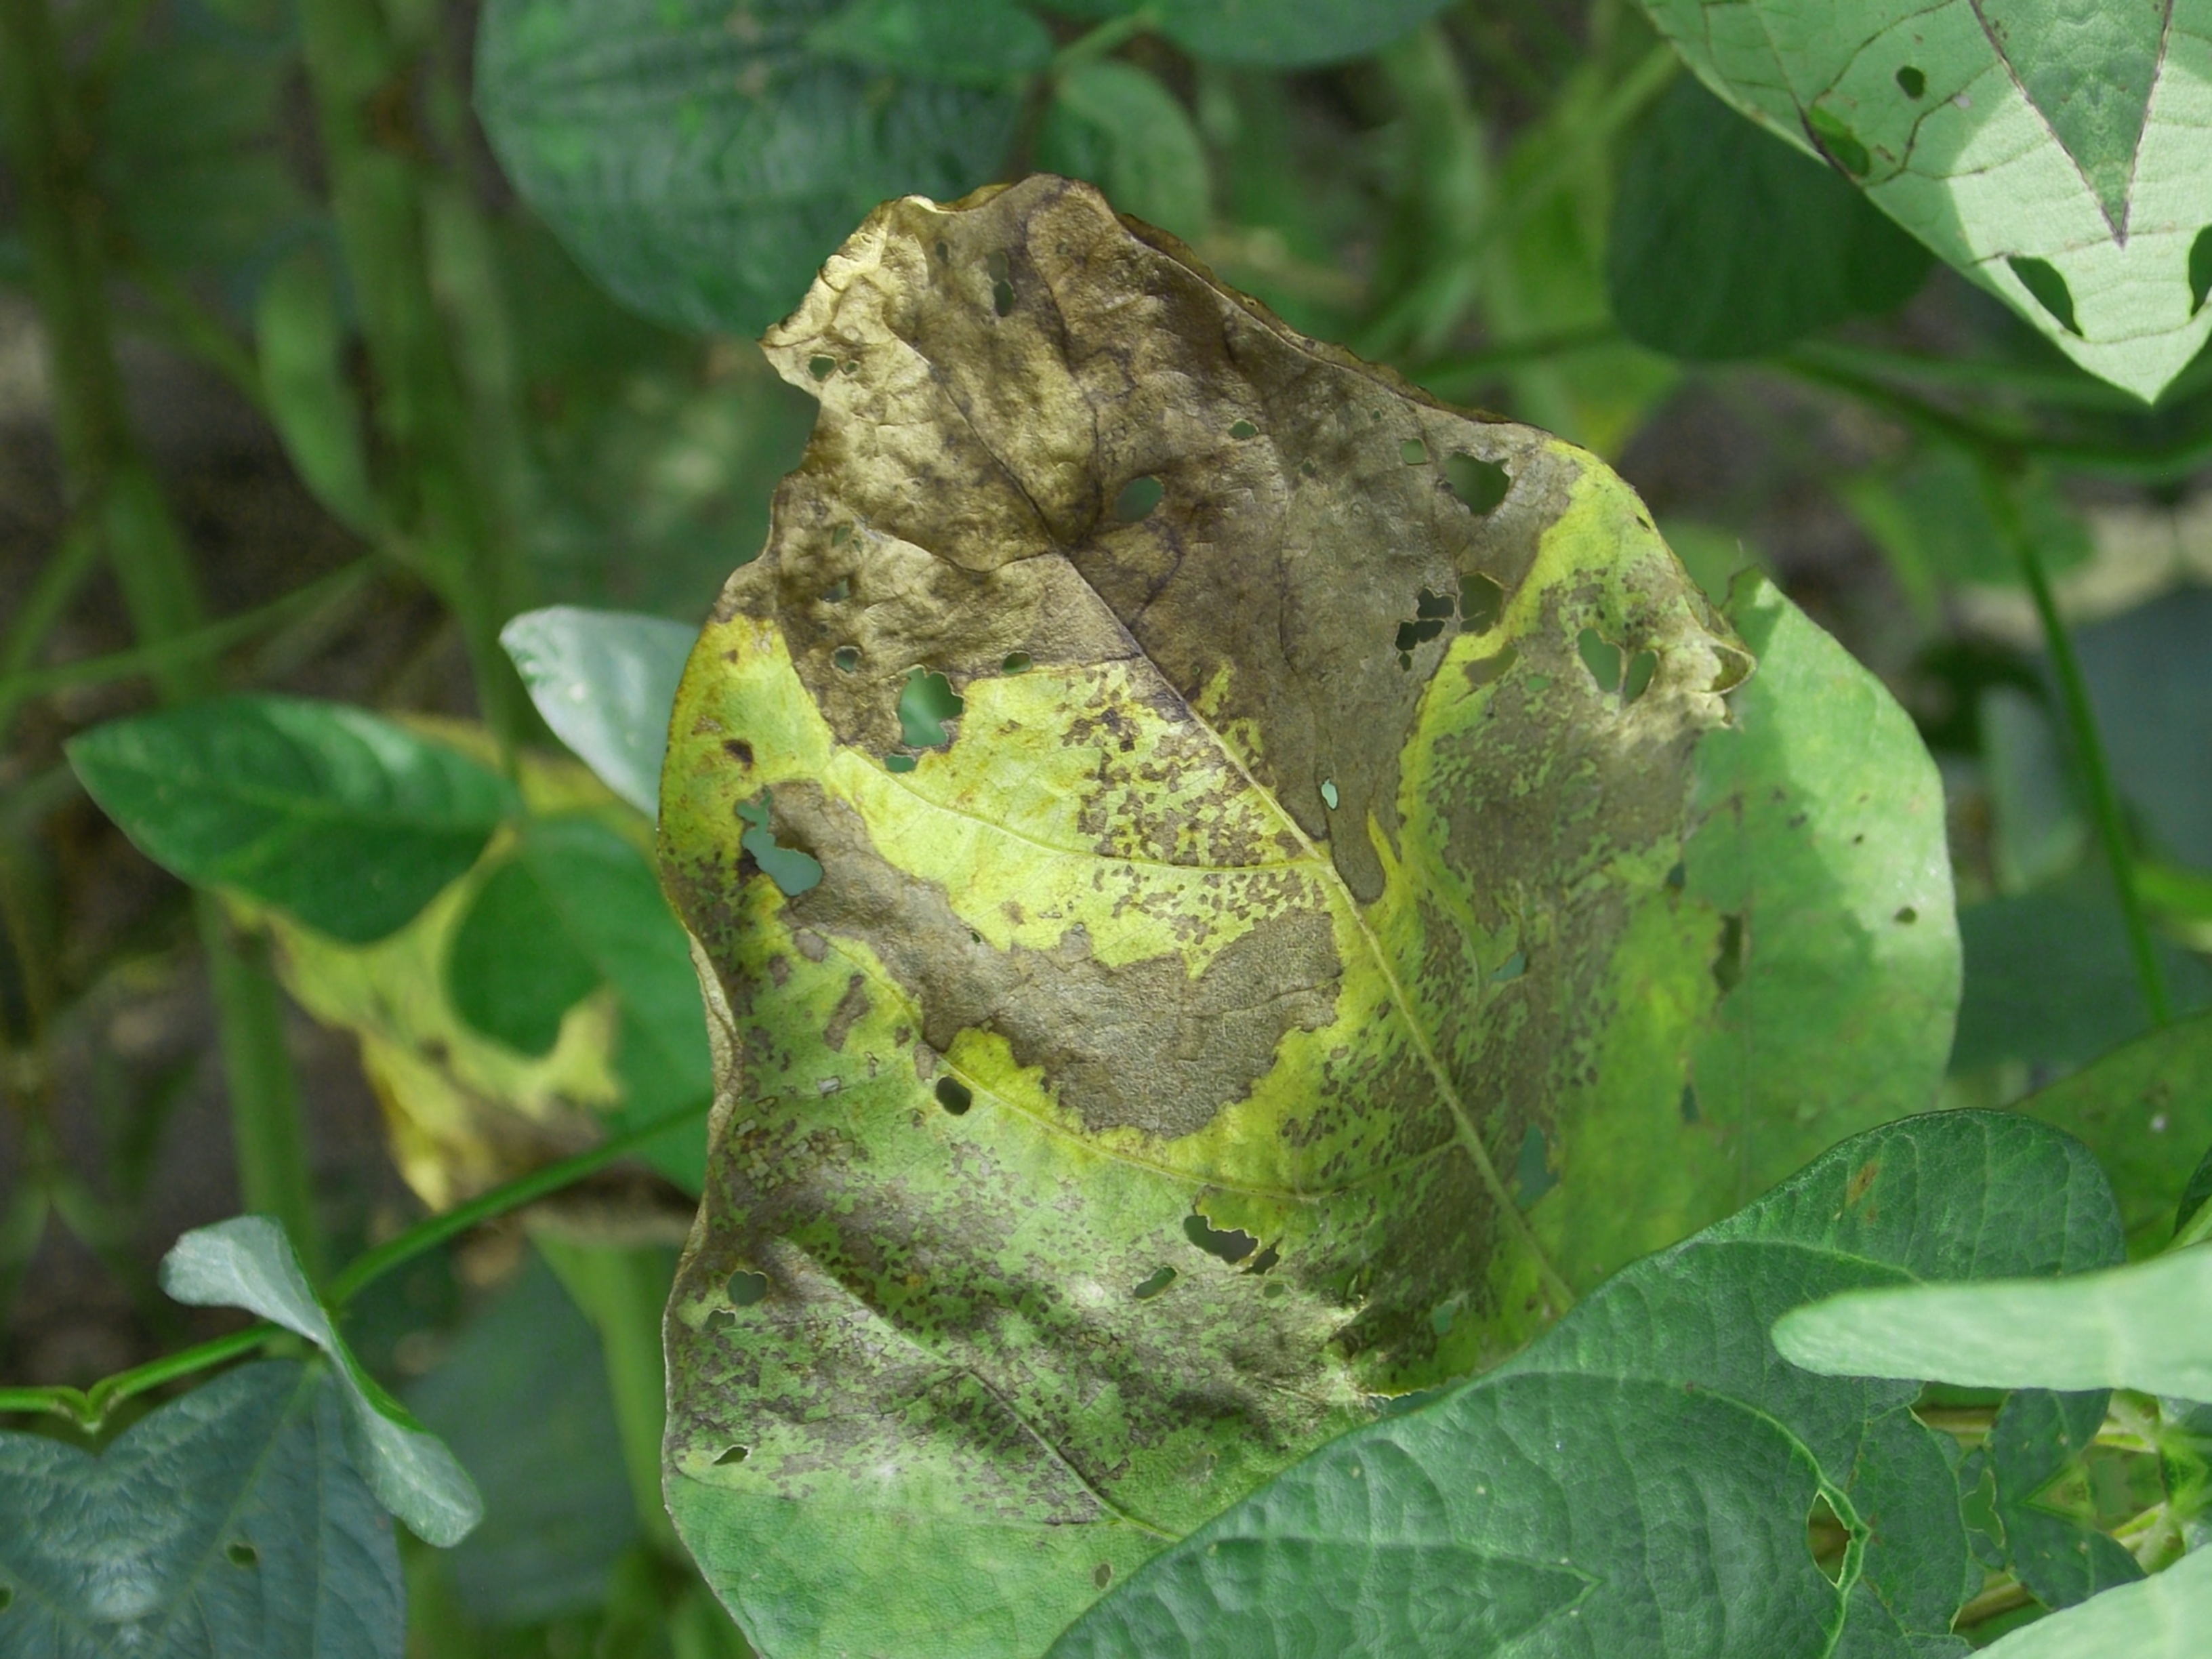
Label: Disease